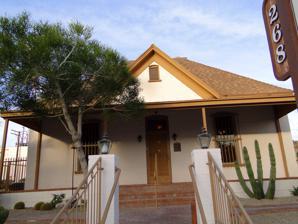
Building: Brown House (Yuma, Arizona)
Country: United States of America
Year built: 1893
Historic house in Arizona, United States United States historic place Brown House U.S. National Register of Historic Places Brown House, Feb. 2014 Show map of Arizona Show map of the United States Location 268 S. 1st Ave., Yuma, Arizona Coordinates 32°43′20″N 114°37′13″W / 32.72222°N 114.62028°W / 32.72222; -114.62028 Built 1893 Built by F.B. Wightman MPS Yuma MRA NRHP reference No. 82001626 Added to NRHP December 7, 1982 The Brown House is a 19th-century house in Yuma, Arizona , built of brick in the 1890s. It was built in 1893 by F. B. Wightman.  It was deemed significant in 1982 as "a well preserved example of a lodging house from the turn of the century. It has been used principally by railroad men as a stopover between Los Angeles and Tucson. In 1907 C. L. Brown acquired the property and used it as a family home until 1943. With the exception of reshingling the roof, and enclosing the breezeway between the kitchen and main building, the structure is little changed from its original appearance. Situated on a rise at the south end of the historic district the house is a prominent landmark." The house was listed on the U.S. National Register of Historic Places in 1982. It may be a contributing property included within Yuma Crossing and Associated Sites , a U.S. National Historic Landmark . See also List of historic properties in Yuma, Arizona National Register of Historic Places listings in Yuma County, Arizona References